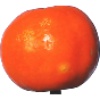
Label: clementine